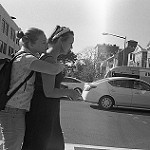
Label: B & W